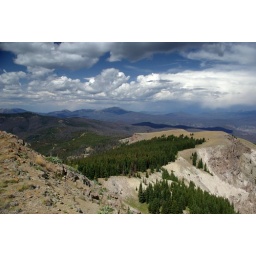
30 August 2009 in this view you can see county road 21 in the trees and the forested ridge I followed.